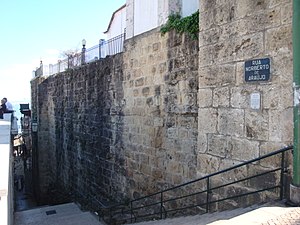
Sigurd Jorsalfar / Jakobslandet
Rester af den romerske mur i Lisboa.
Sigurd Jorsalfar var søn af kong Magnus Barfod. Han regerede Norge fra 1103 til 1123 sammen med sine halvbrødre, Olav Magnusson og Øystein Magnusson. Fra 1123 til sin død i 1130 var han enekonge.